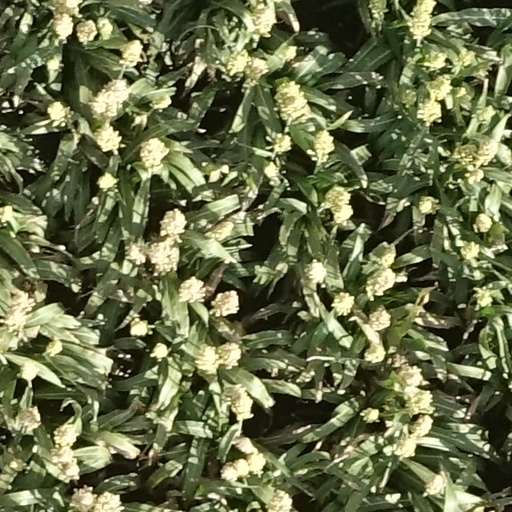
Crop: sorghum